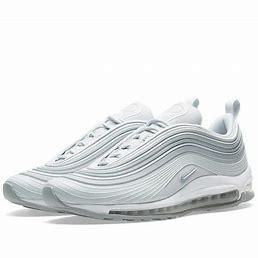
Brand: Nike
Model: Air Max 97 Ultra 17